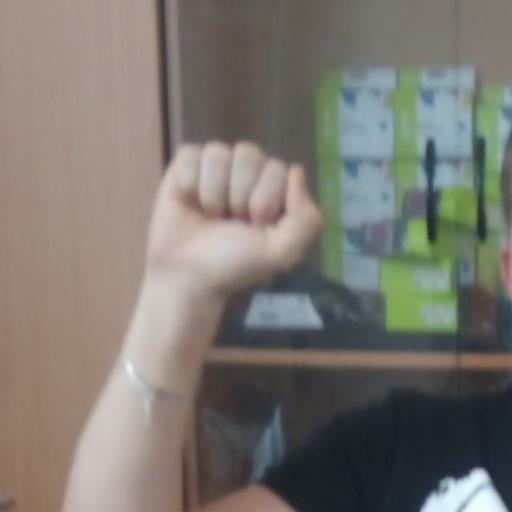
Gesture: fist